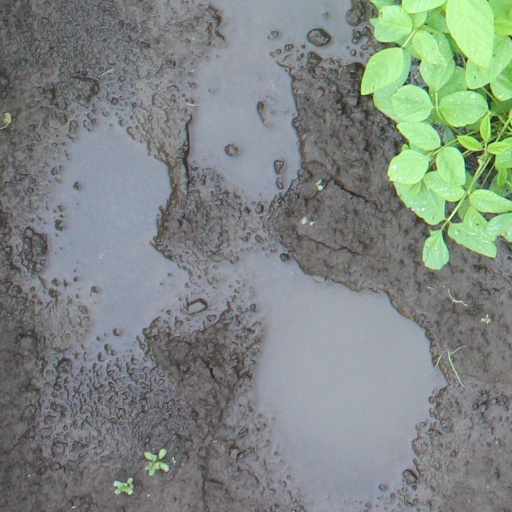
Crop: soybean